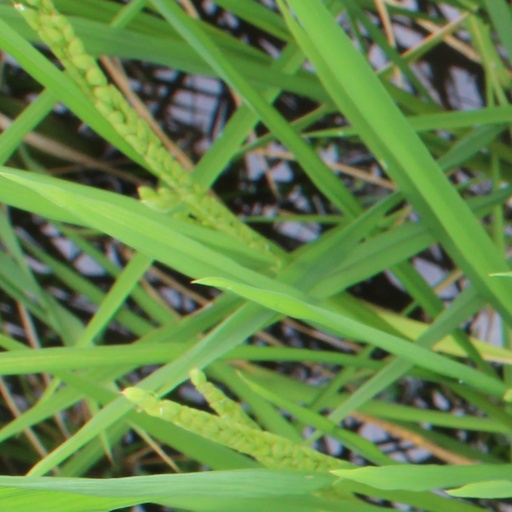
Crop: rice